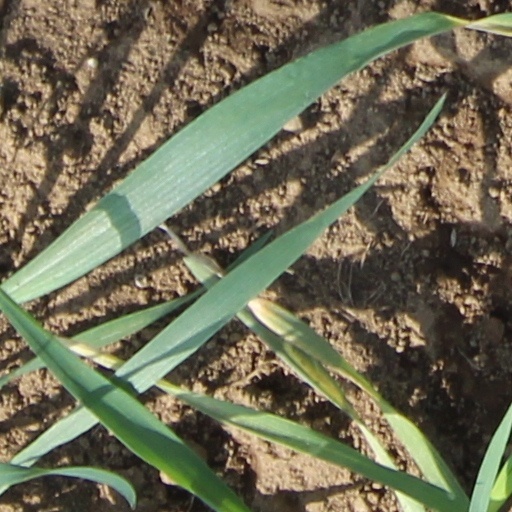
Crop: wheat